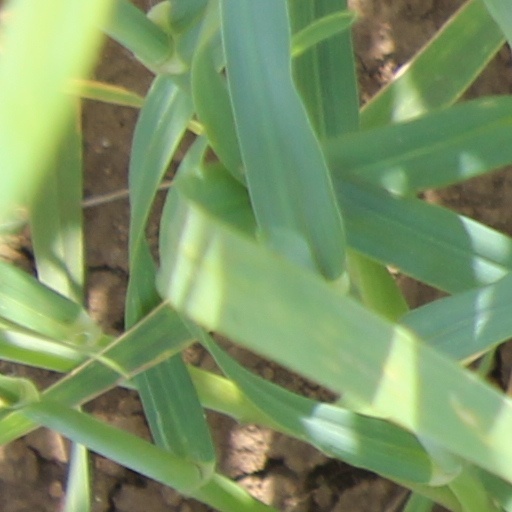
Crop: wheat